Call and response (music)

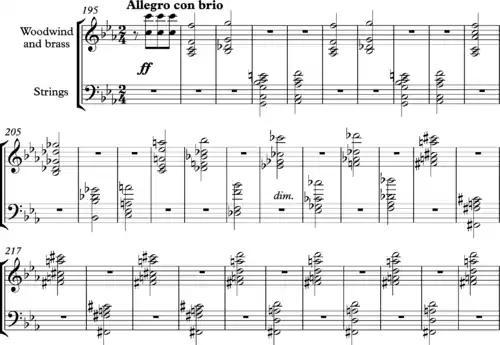
Beethoven 5 first movement development

"The syncopated repetitions of the name Saul are strategically planted so that, when the whole ensemble takes them up, they can be augmented into hockets resounding back and forth between the choirs, adding to the impression of an enveloping space And achieving in sound something like the effect of the surrounding light described by the Apostle."